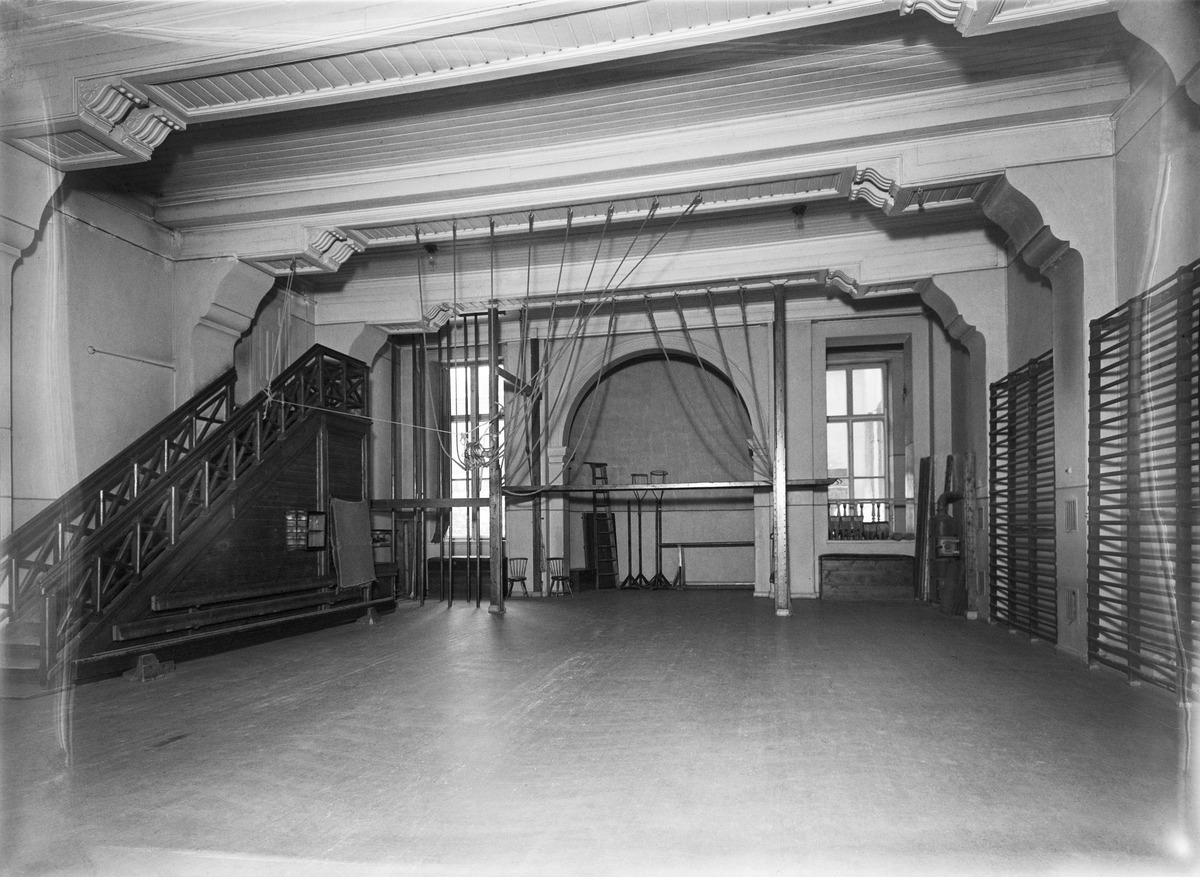
Suomalaisen tyttökoulun voimistelusali
sisällön kuvaus: Suomalaisen tyttökoulun voimistelusali mustavalkoinen
Kuvaaja: Sundström, Eric, valokuvaaja
Ajankohta: kuvausaika 1914 - 1919
Paikka: Suomi, Uusimaa, Helsinki, Kamppi Helsinki, Bulevardi 8.  Yrjönkatu 18
Aiheet: Suomalainen tyttökoulu, koulut oppikoulu, liikuntatilat voimistelusalit